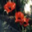
Label: poppy